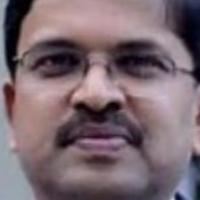
Age group: age 31-40